Pittsburgh Panthers

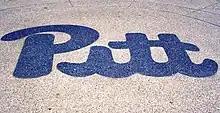
The "script Pitt" logo, seen here embedded in the plaza outside of the William Pitt Union, has served as the primary logo since 1973 except for a period between 1997 and 2016

The University of Pittsburgh sponsors in 19 varsity sports in NCAA Division I (Division I FBS for football), the highest competitive level of intercollegiate athletics in the United States. All Pitt varsity sports teams compete in the Atlantic Coast Conference (ACC).